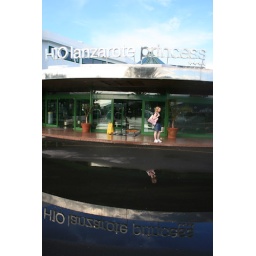
Waiting on a bus tour, I spotted this reflection in a puddle.